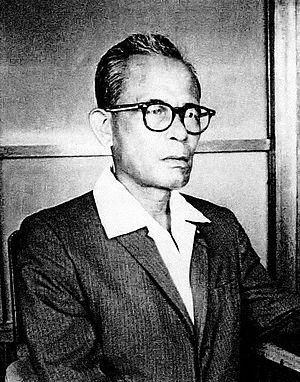
Kōichi Taira est un homme politique japonais, né le 23 juillet 1909 à Nishihara et mort le 5 mars 1982 à Tokyo.